FIFA World Cup

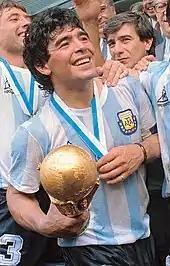
Diego Maradona (holding the World Cup) received the Golden Ball for best player at the 1986 World Cup.

In November 2007, FIFA announced that all members of World Cup-winning squads between 1930 and 1974 were to be retroactively awarded winners' medals. This made Brazil's Pelé the only player to have won three World Cup winners' medals (1958, 1962, and 1970, although he did not play in the 1962 final due to injury), with 20 other players who have won two winners' medals. Seven players have collected all three types of World Cup medals (winners', runner- ups', and third-place); five players were from West Germany's squad of 1966–1974: Franz Beckenbauer, Jürgen Grabowski, Horst-Dieter Höttges, Sepp Maier, and Wolfgang Overath (1966–1974), Italy's Franco Baresi (1982, 1990, 1994) and the most recent has been Miroslav Klose of Germany (2002–2014) with four consecutive medals.